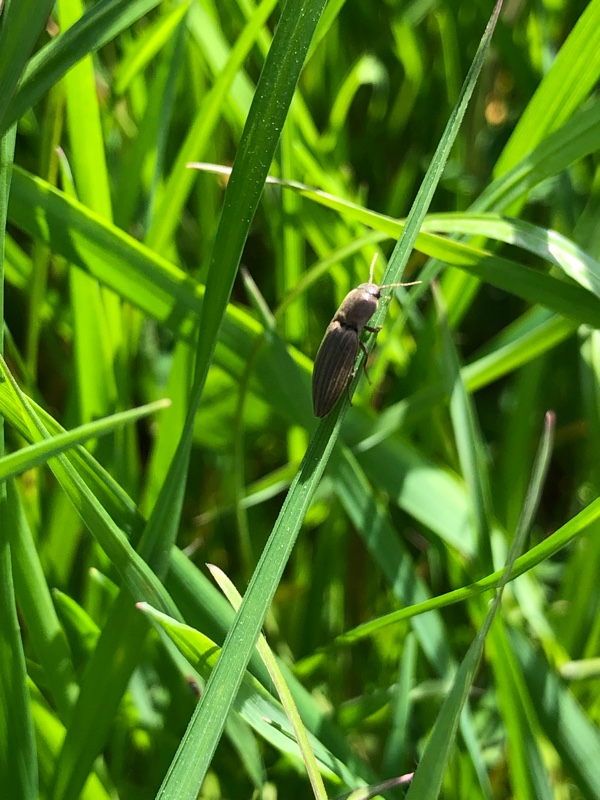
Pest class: clickbeetles_wireworms